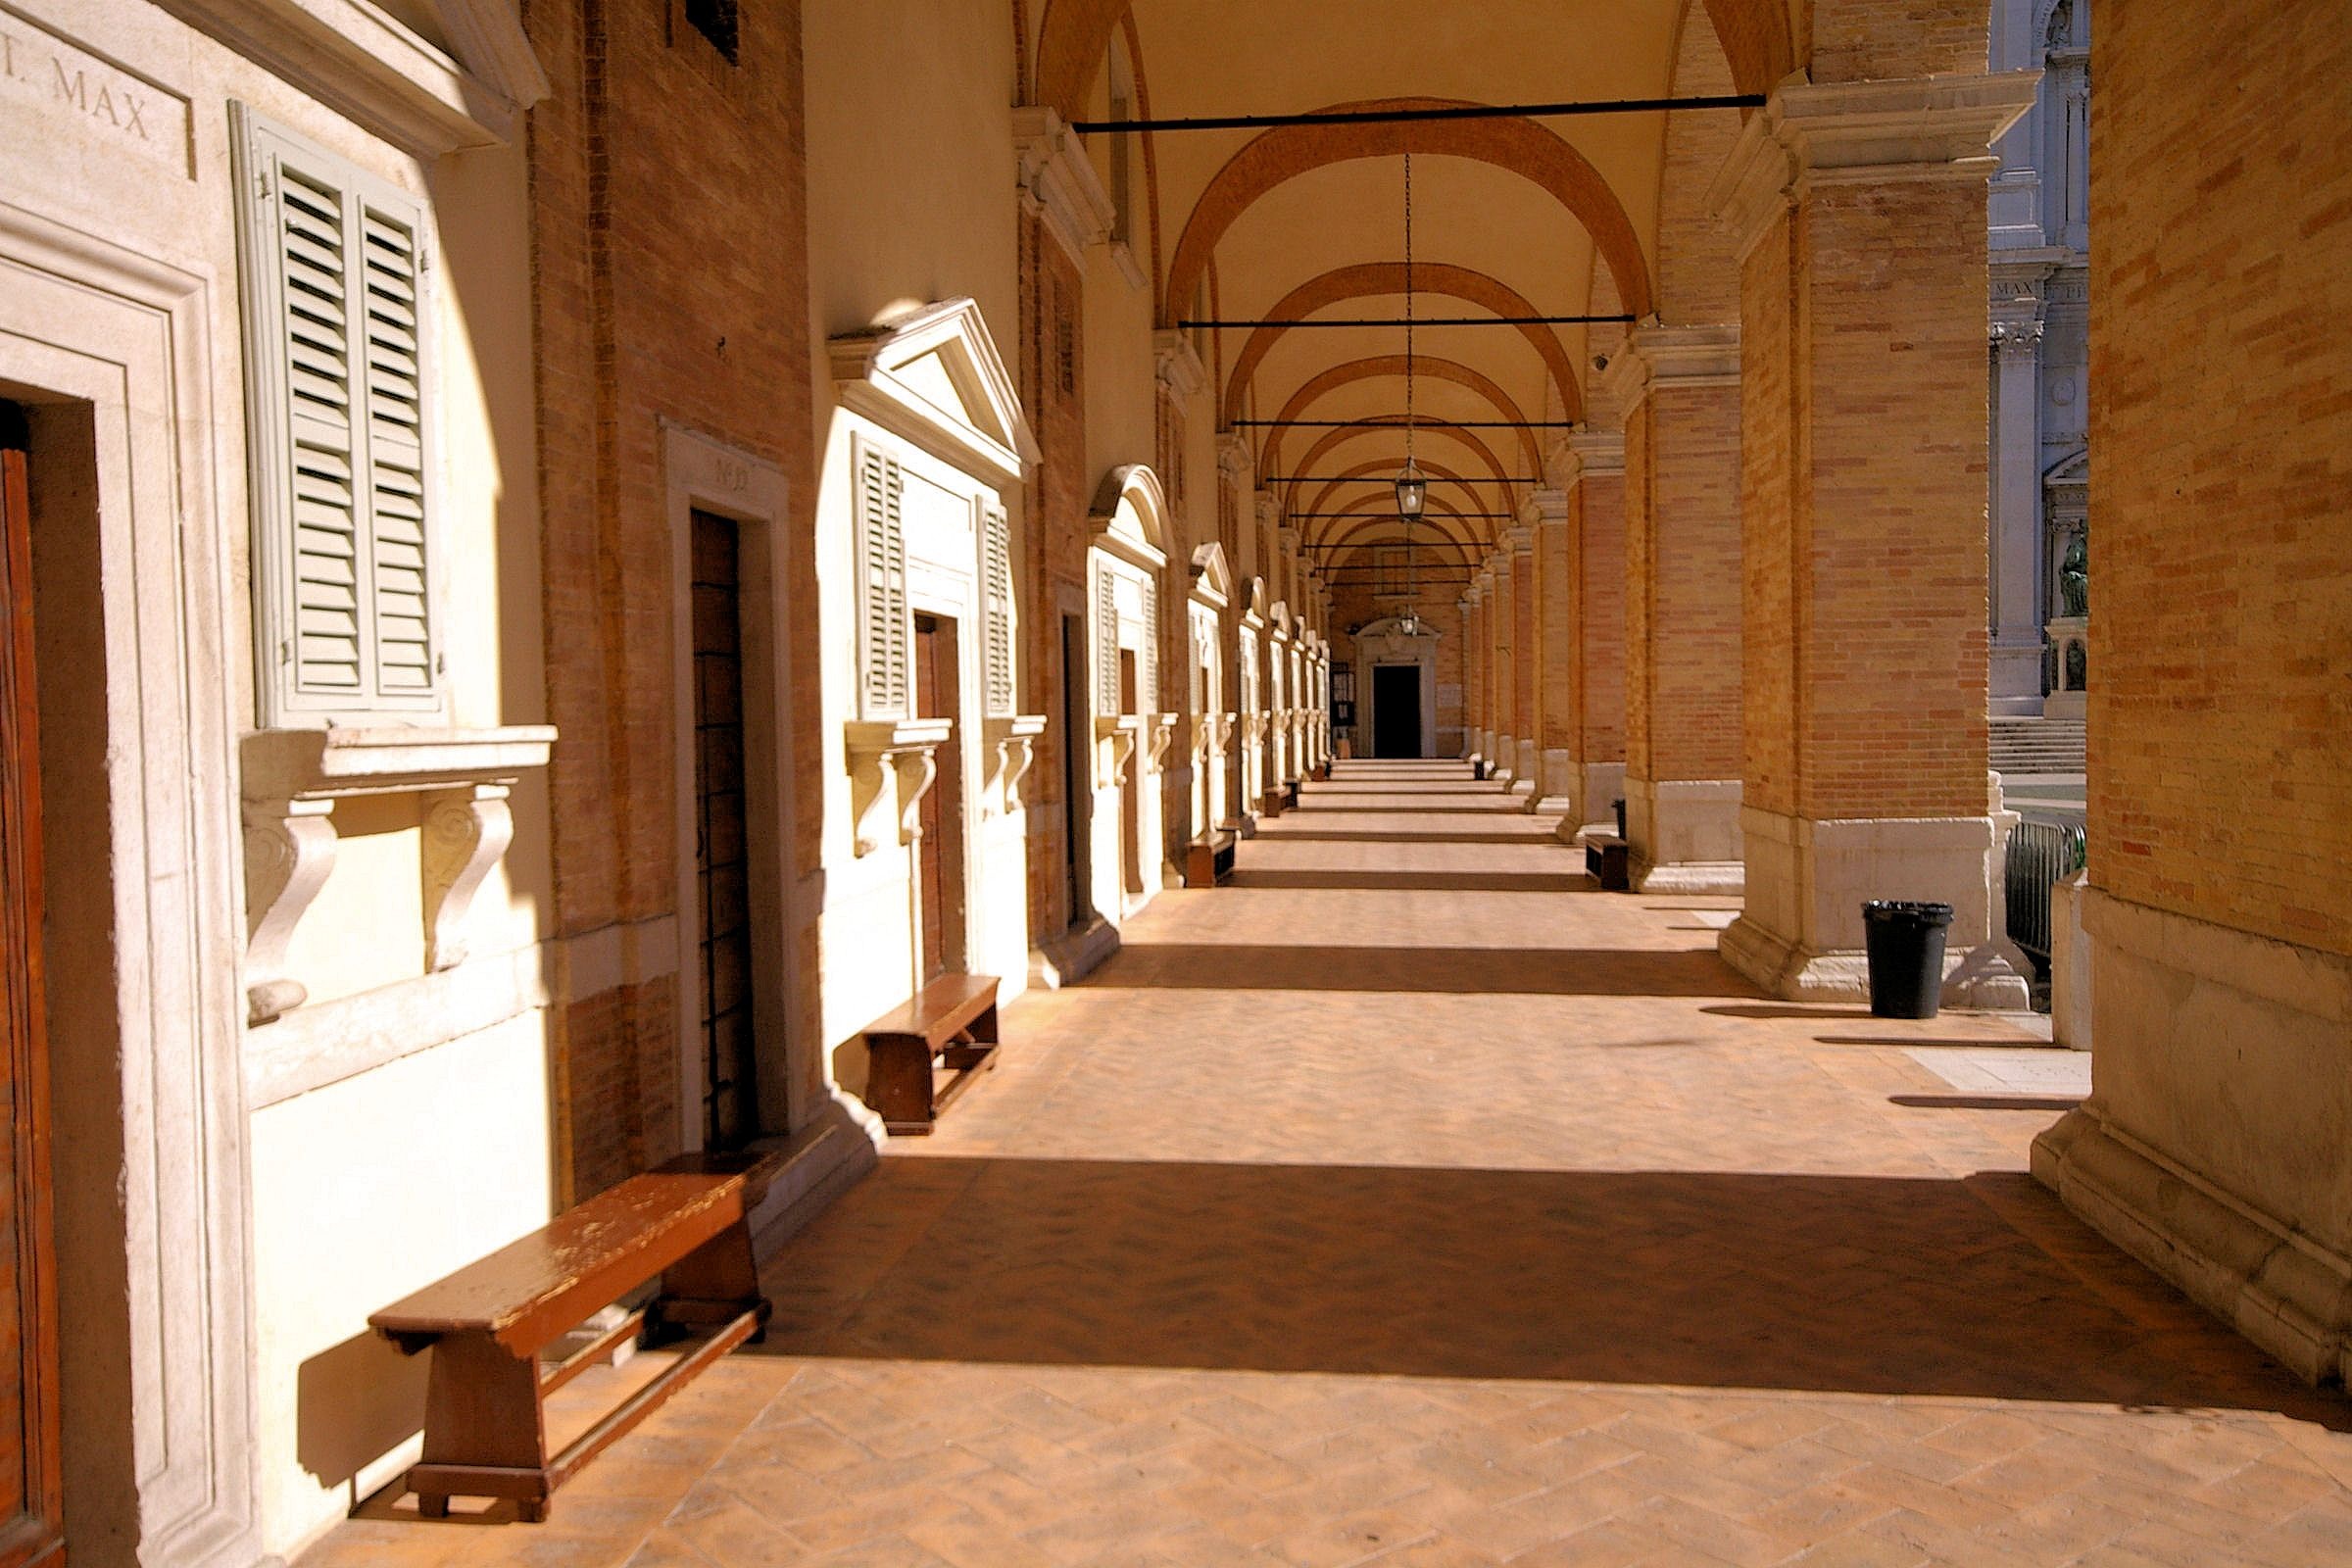
architecture, wood, mansion, house, floor, building, home, arch, hall, italy, chapel, place of worship, interior design, hallway, shrine, basilica, estate, ancient history, loreto, mary's house